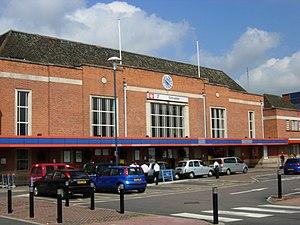
La gare de Doncaster est une gare ferroviaire desservant la ville de Doncaster au Royaume-Uni. C'est un nœud ferroviaire important entre la East Coast Main Line et la Cross Country Route, ainsi que des lignes locales du nord de l'Angleterre.